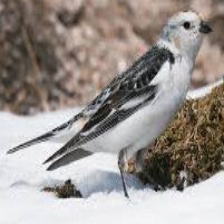
Species: MCKAYS BUNTING
Scientific name: PLECTROPHENAX HYPERBOREUS
ImageNet parent category: indigo_bunting